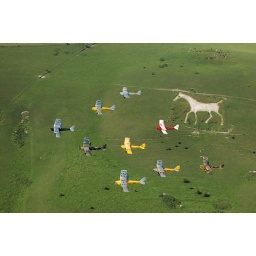
air to air formation three over the white horse